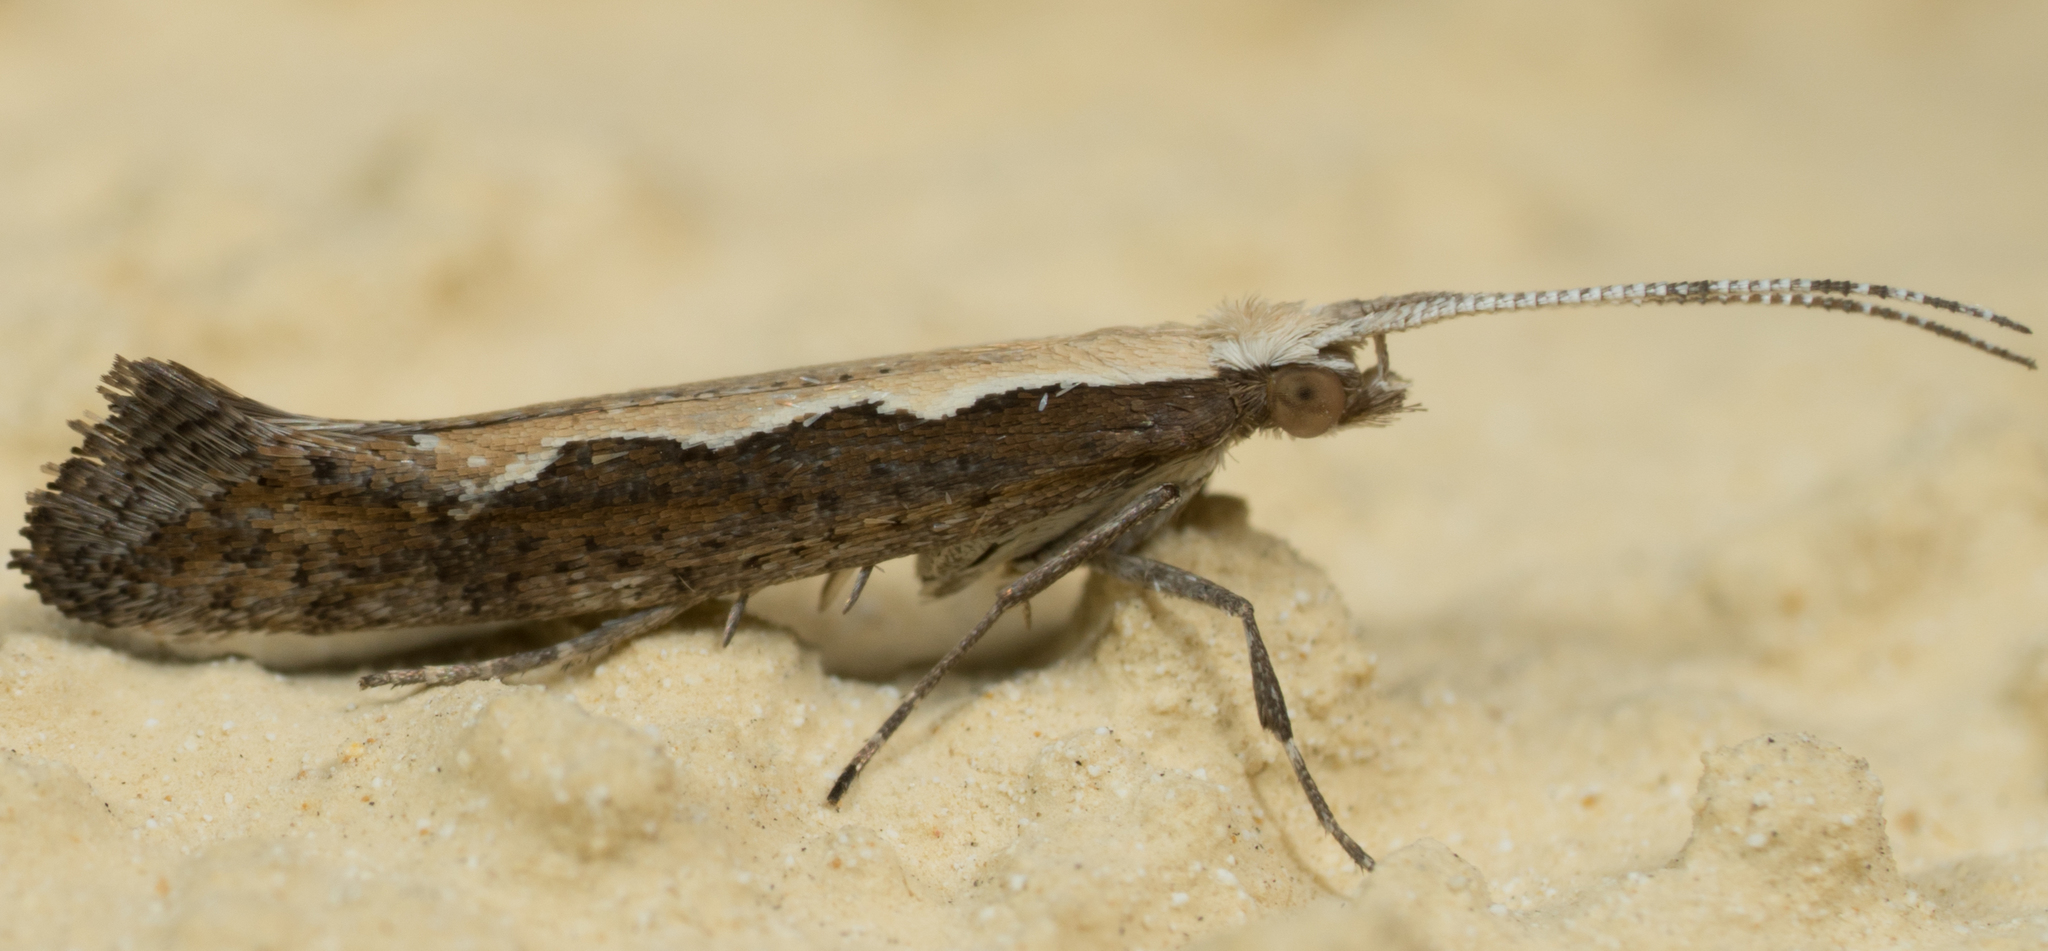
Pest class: diamondback_moth